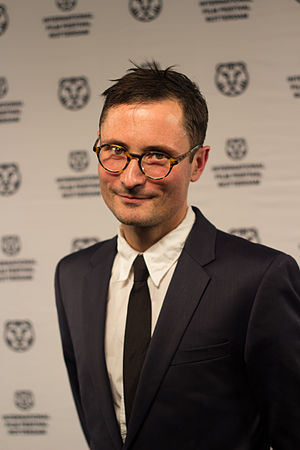
Michael Noer
Michael Noer, 2015
Michael Noer er en dansk filminstruktør.